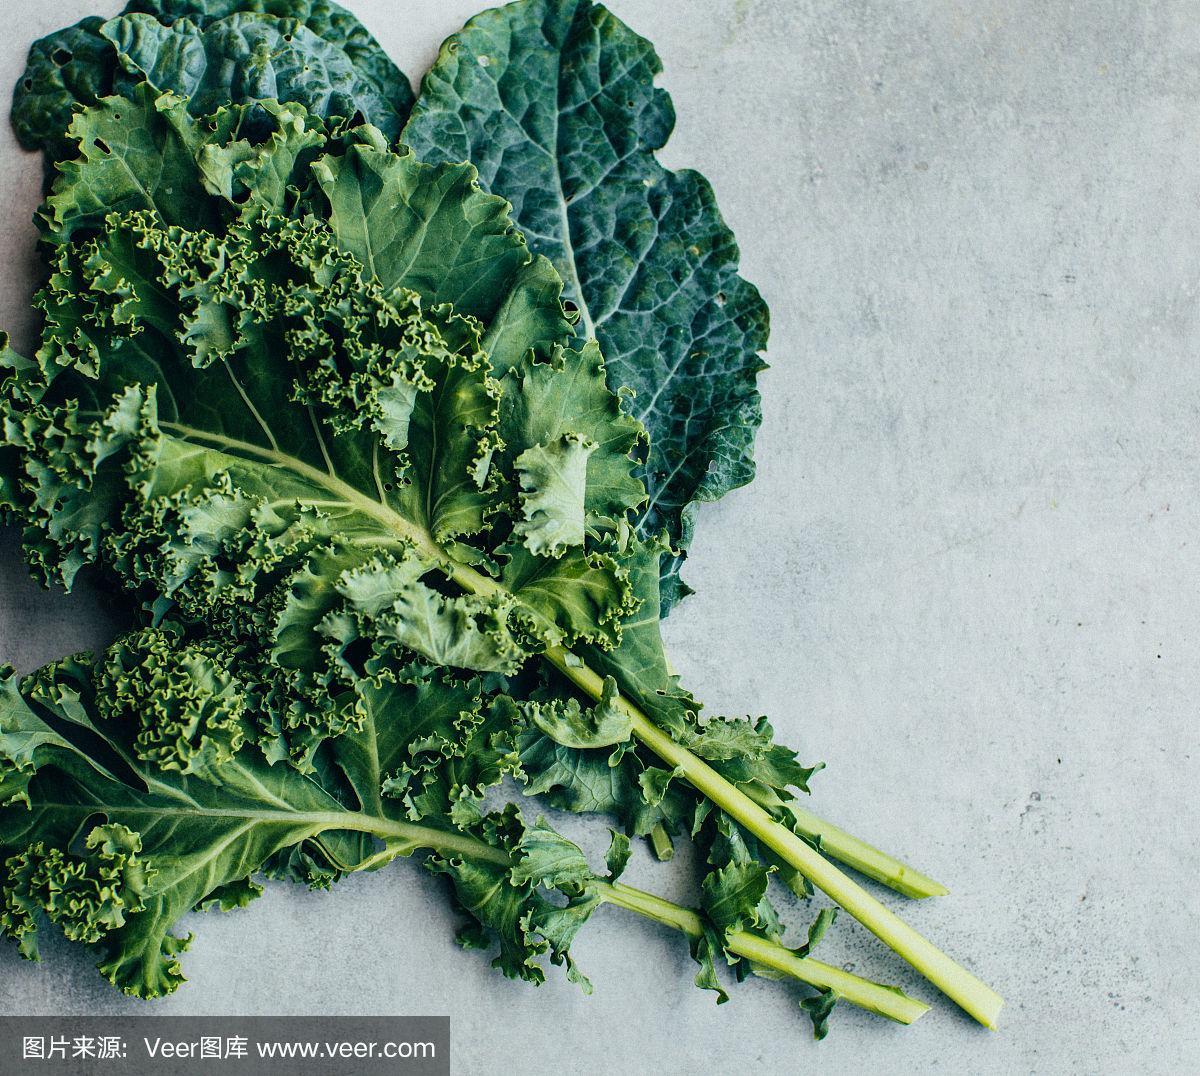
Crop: unknown
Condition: cabbage